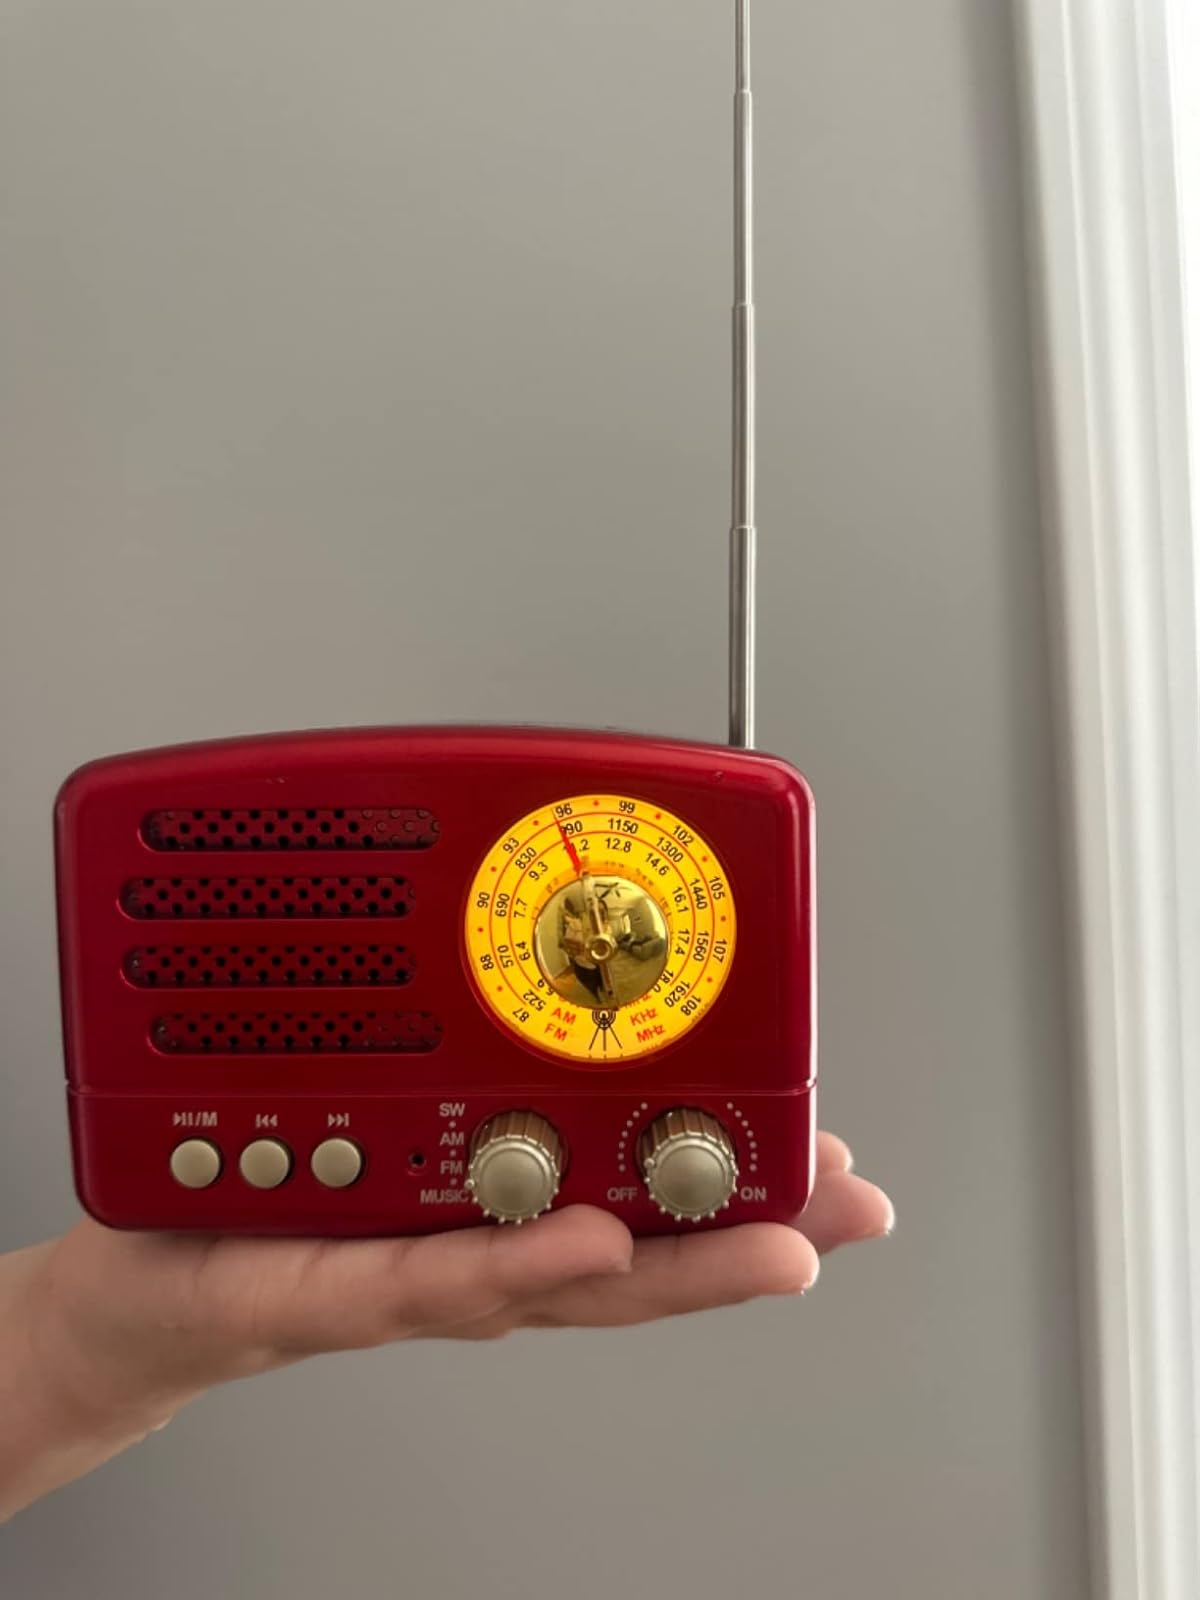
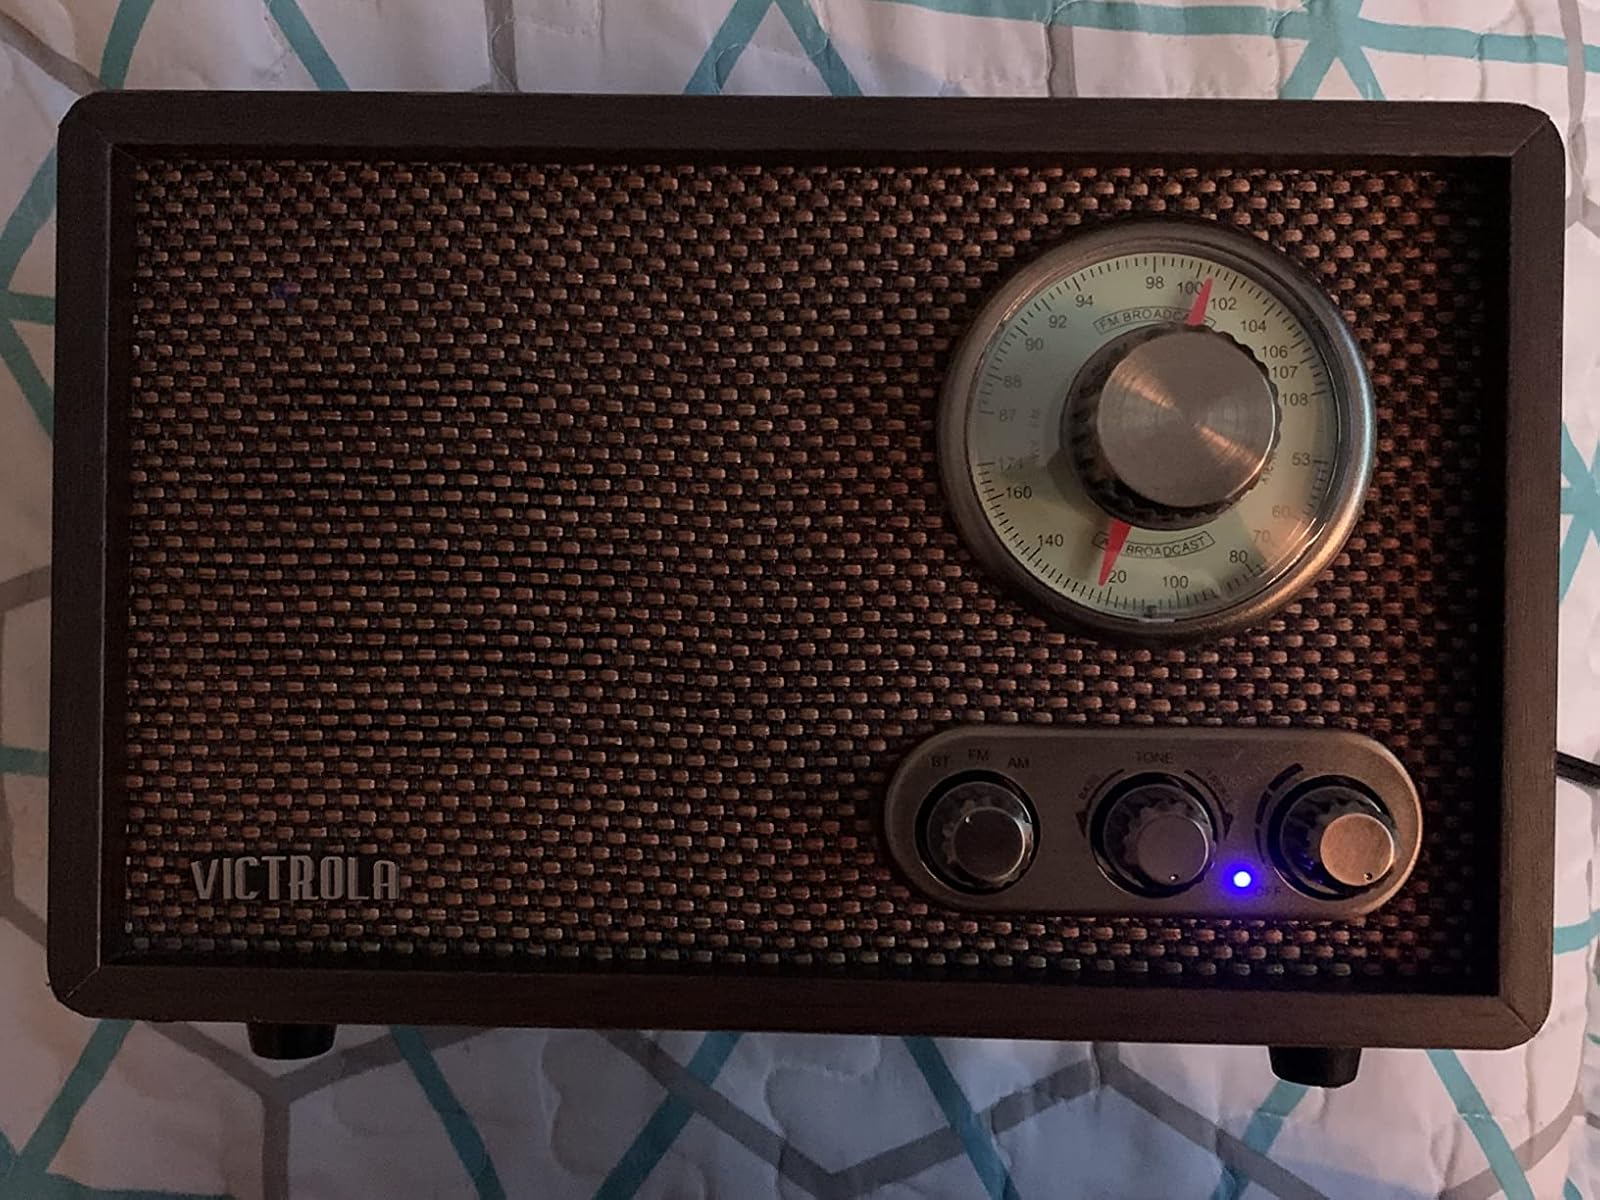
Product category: radio
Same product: no